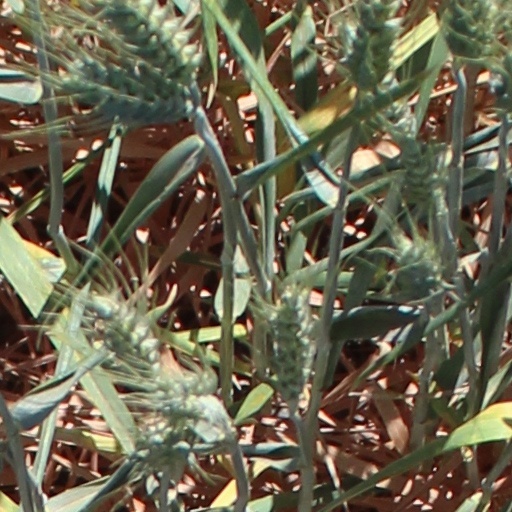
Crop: wheat